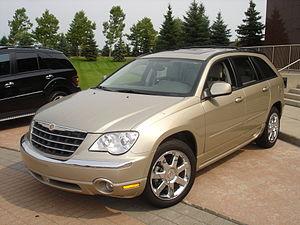
Le Chrysler Pacifica est un crossover commercialisé par le constructeur automobile américain Chrysler de 2004 à 2008.